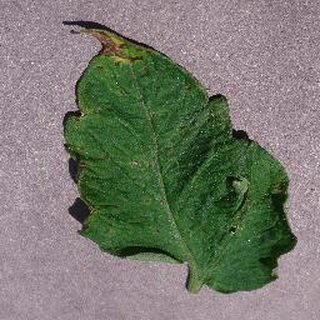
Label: tomato_septoria_leaf_spot